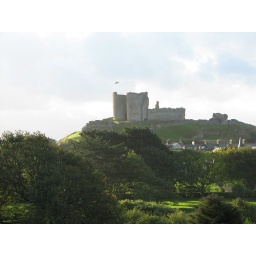
Criccieth Castle. North Wales, from a bedroom window in the George 1V Hotel. September 2005